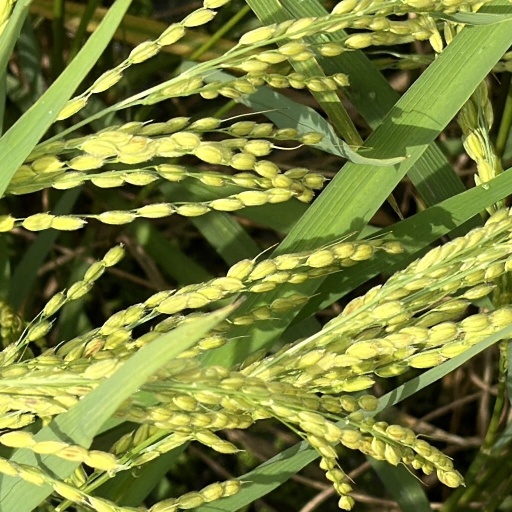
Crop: rice